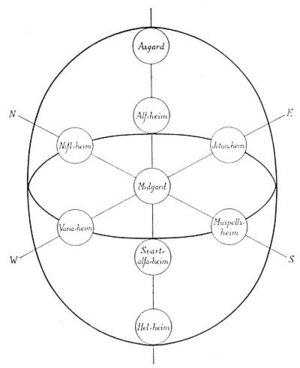
Diagramme montrant une interprétation des neuf Mondes de la mythologie nordique.